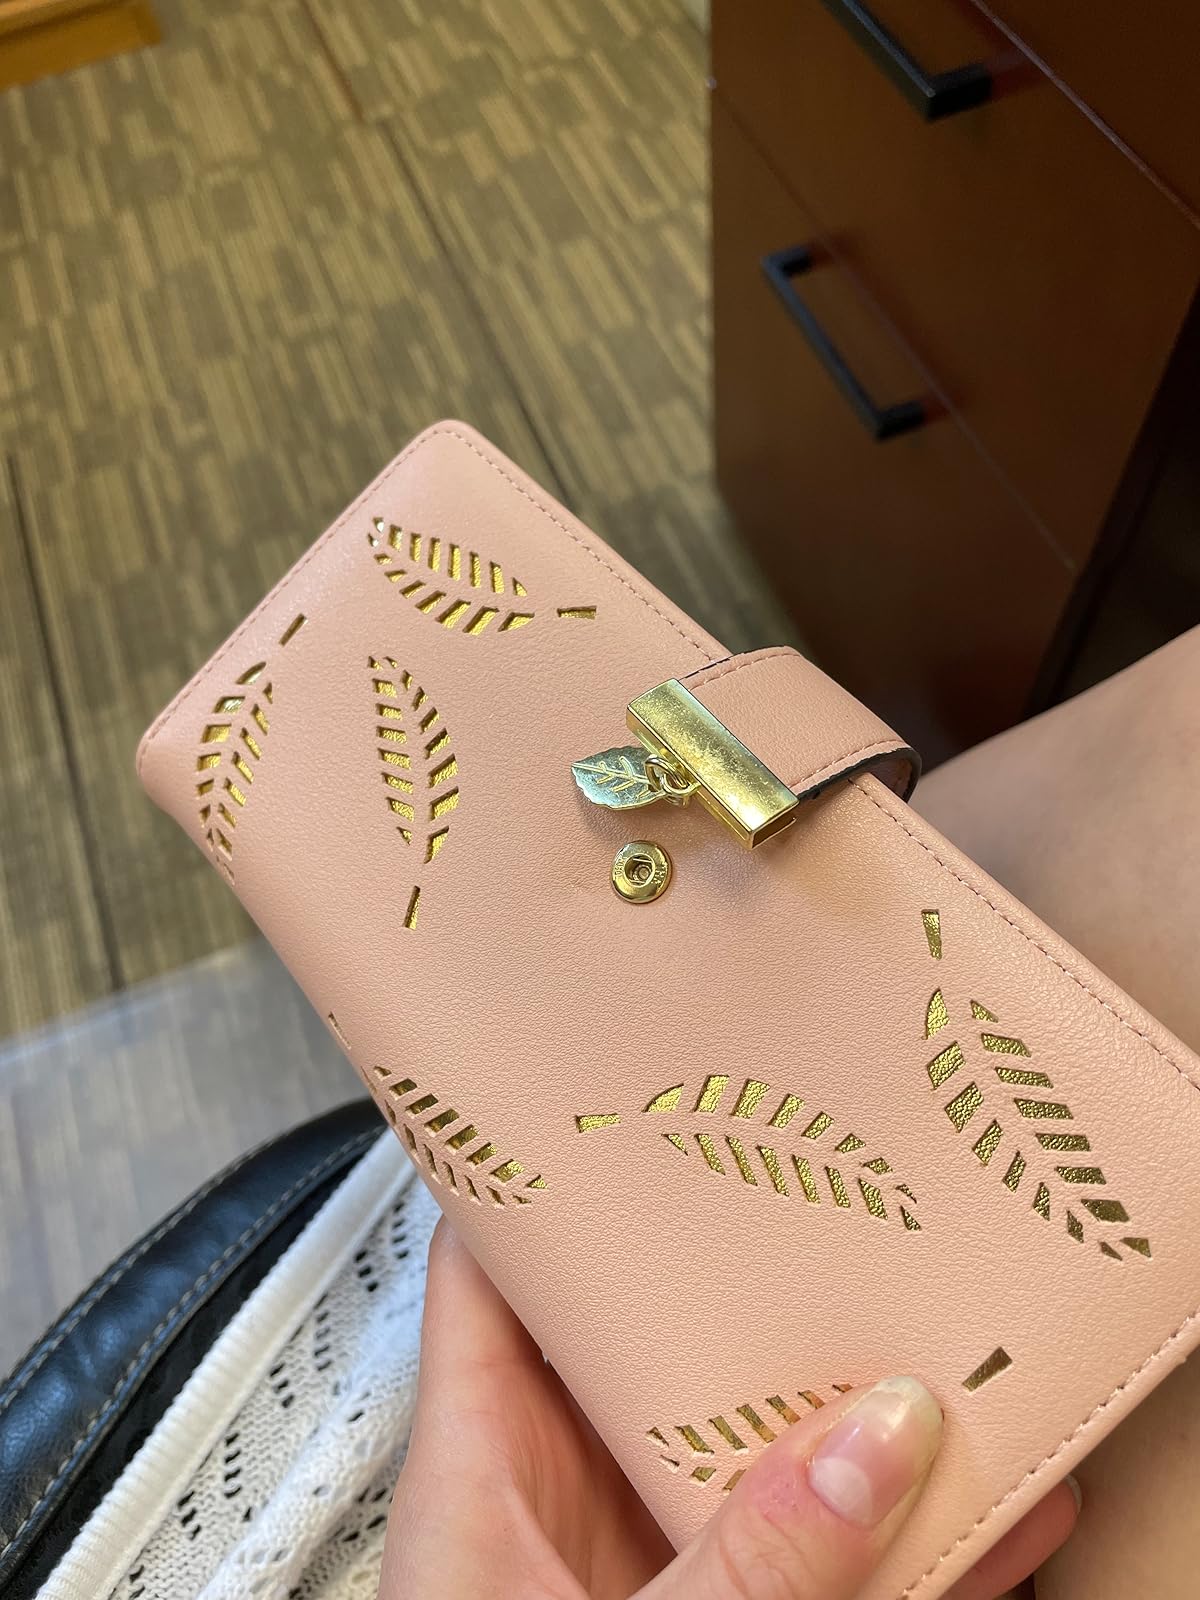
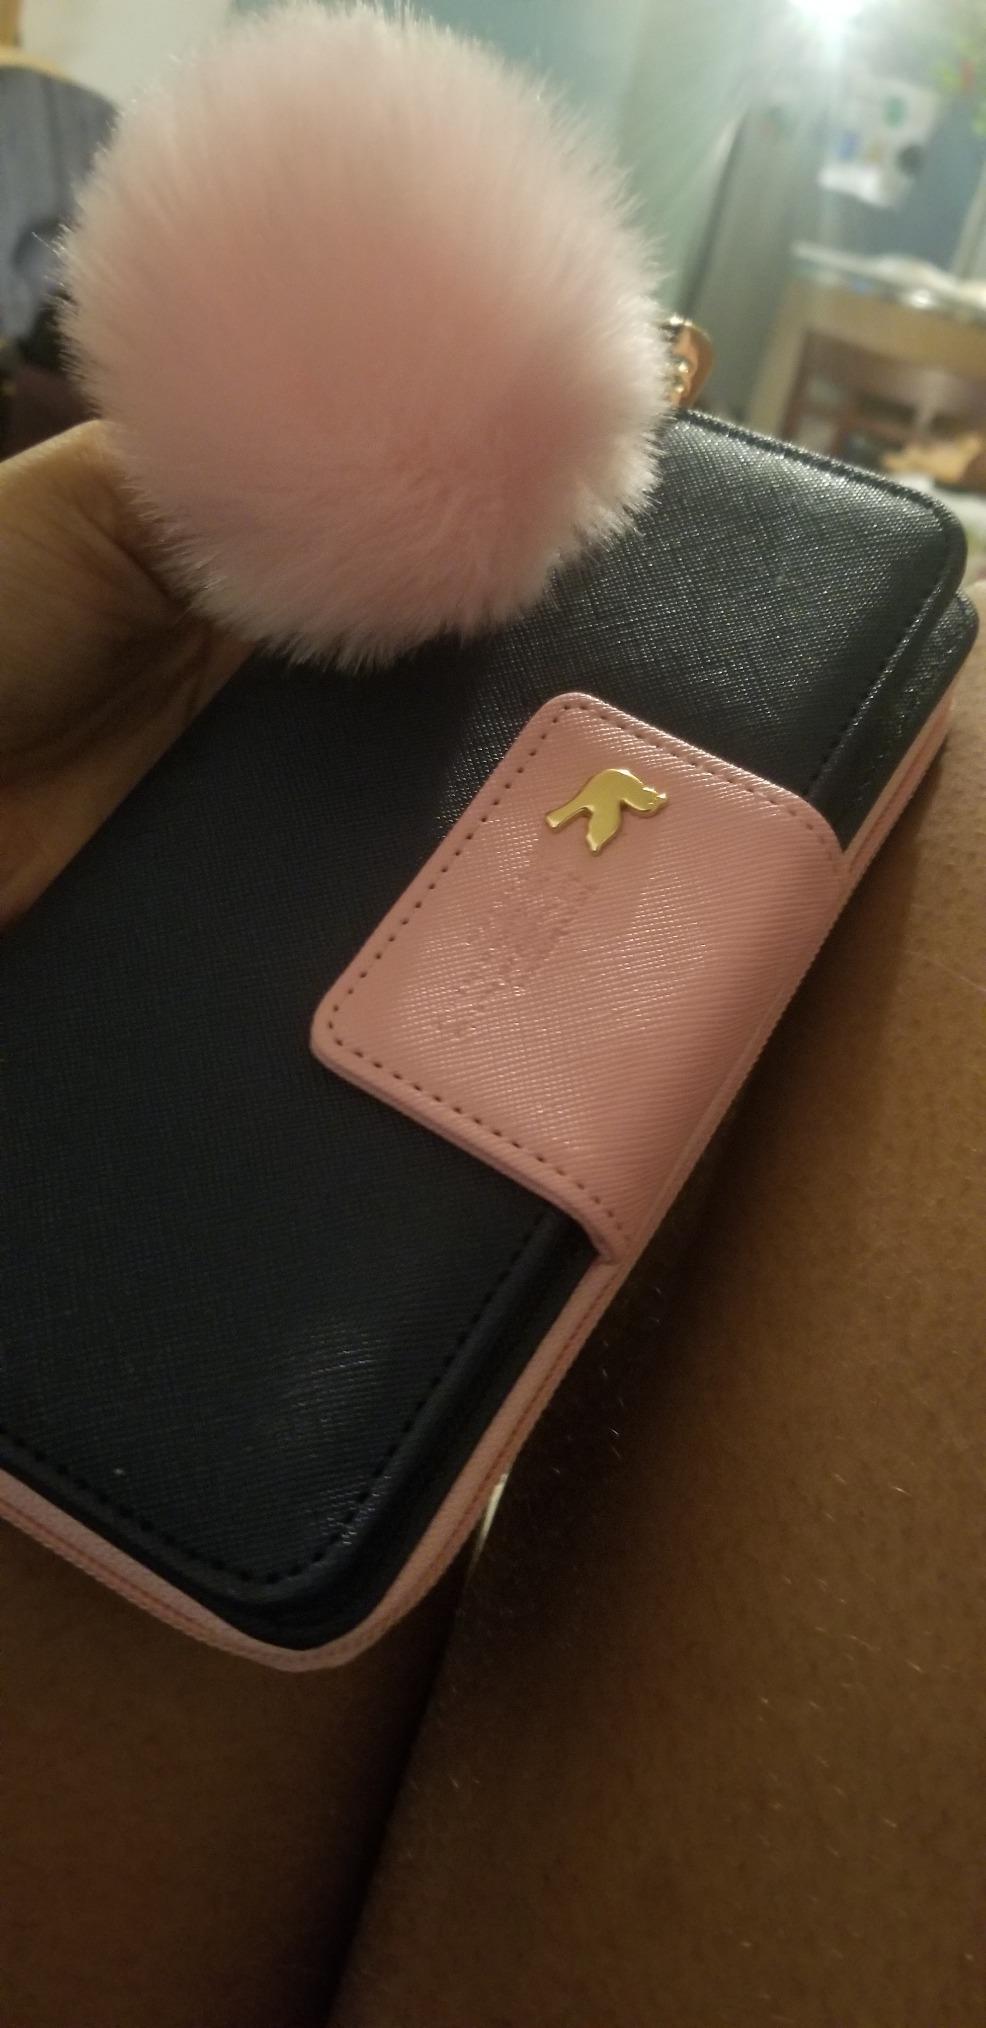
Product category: accessories_handbag
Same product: no